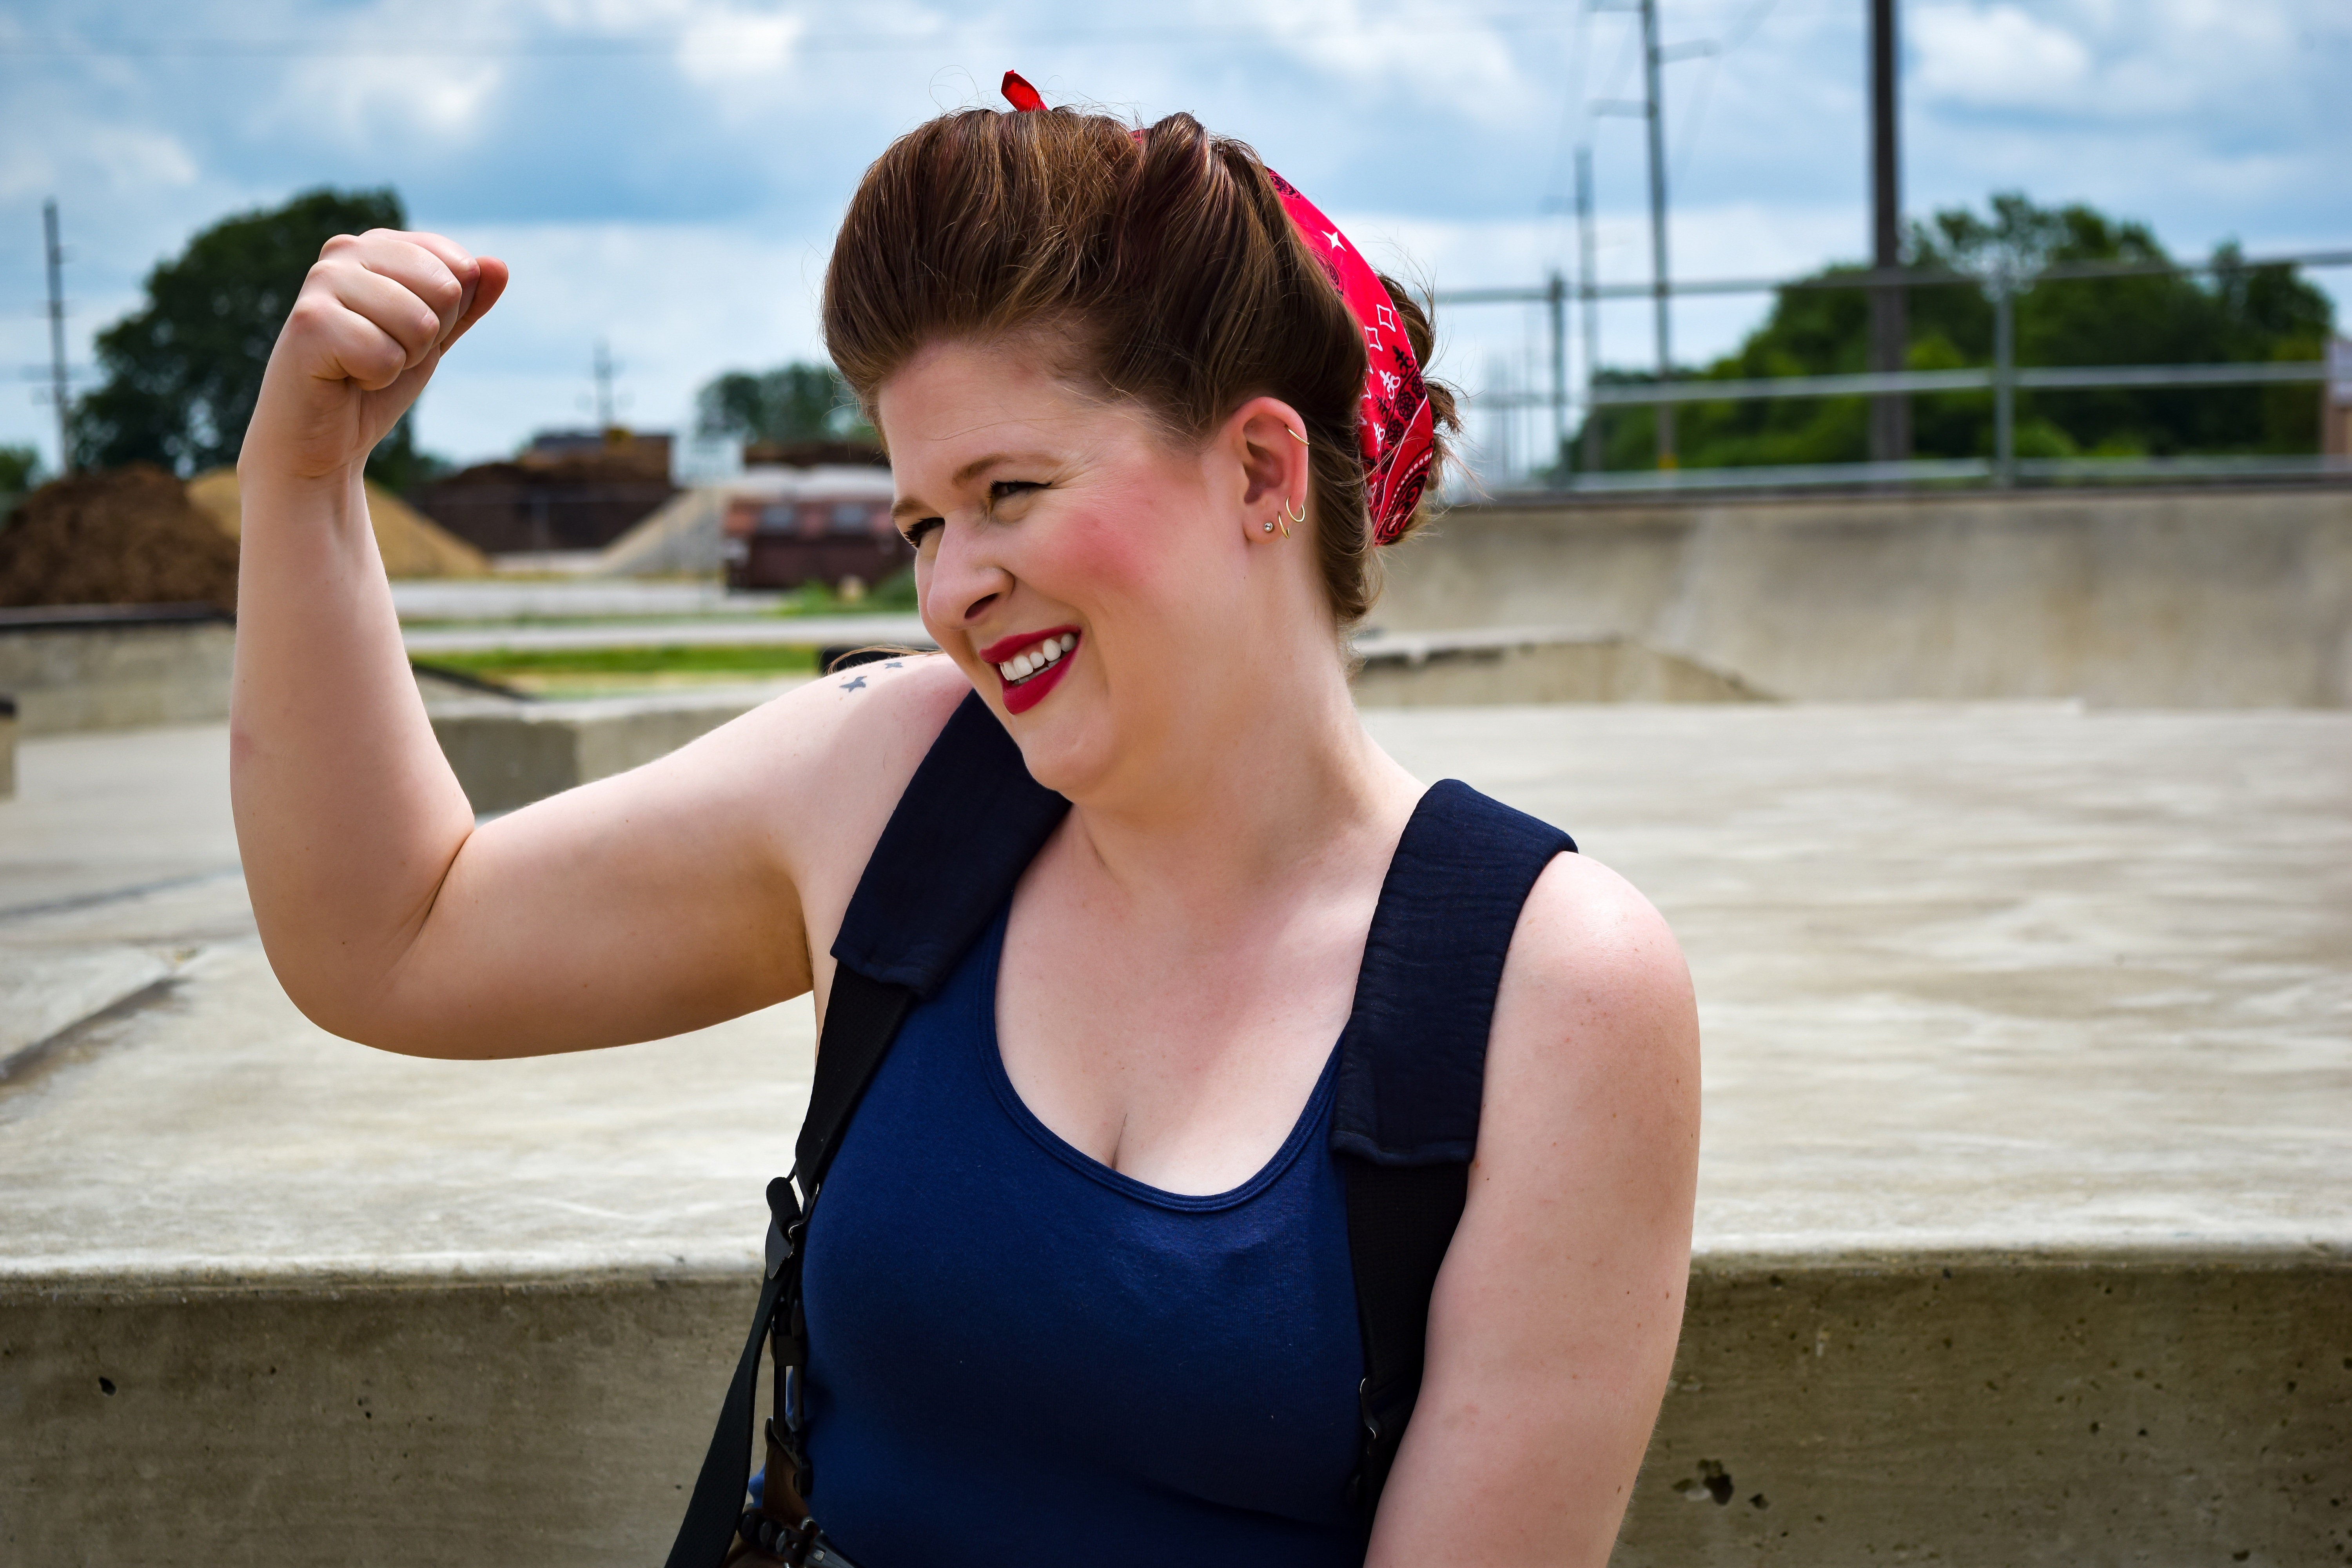
working, person, people, girl, woman, vacation, male, female, portrait, model, young, child, lady, healthy, facial expression, season, smile, power, fun, photograph, skin, beauty, strong, volunteer, emotion, strength, photo shoot, powerful woman, flexing